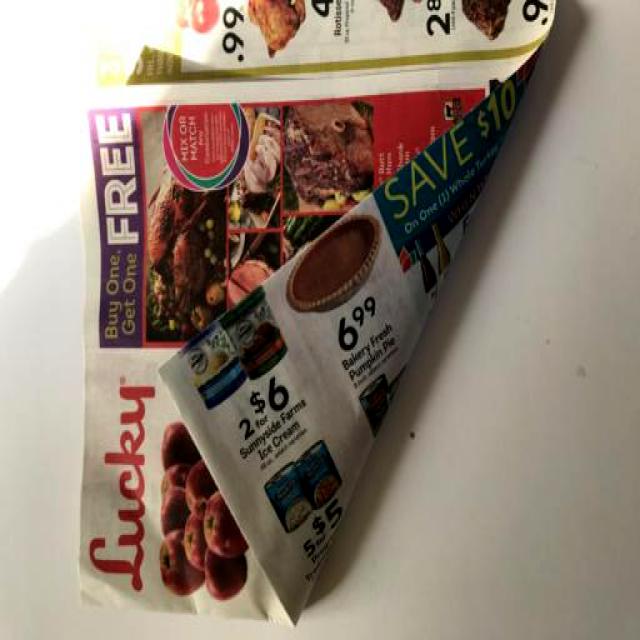
Label: Paper